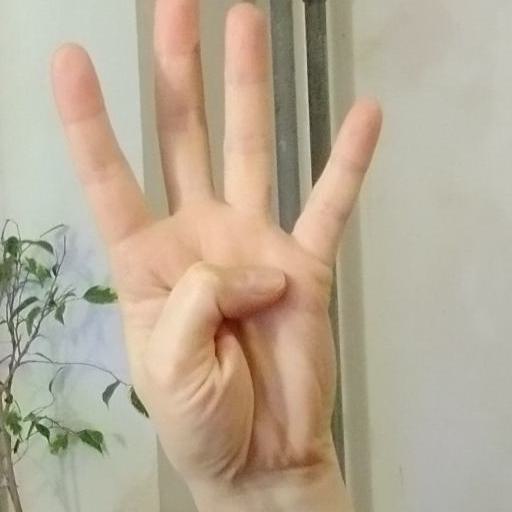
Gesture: four